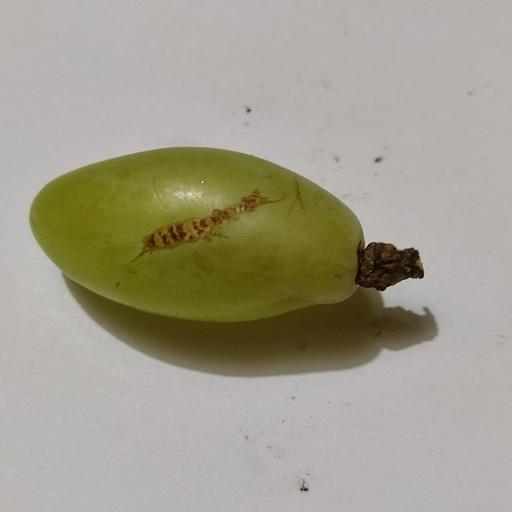
Crop type: Grape